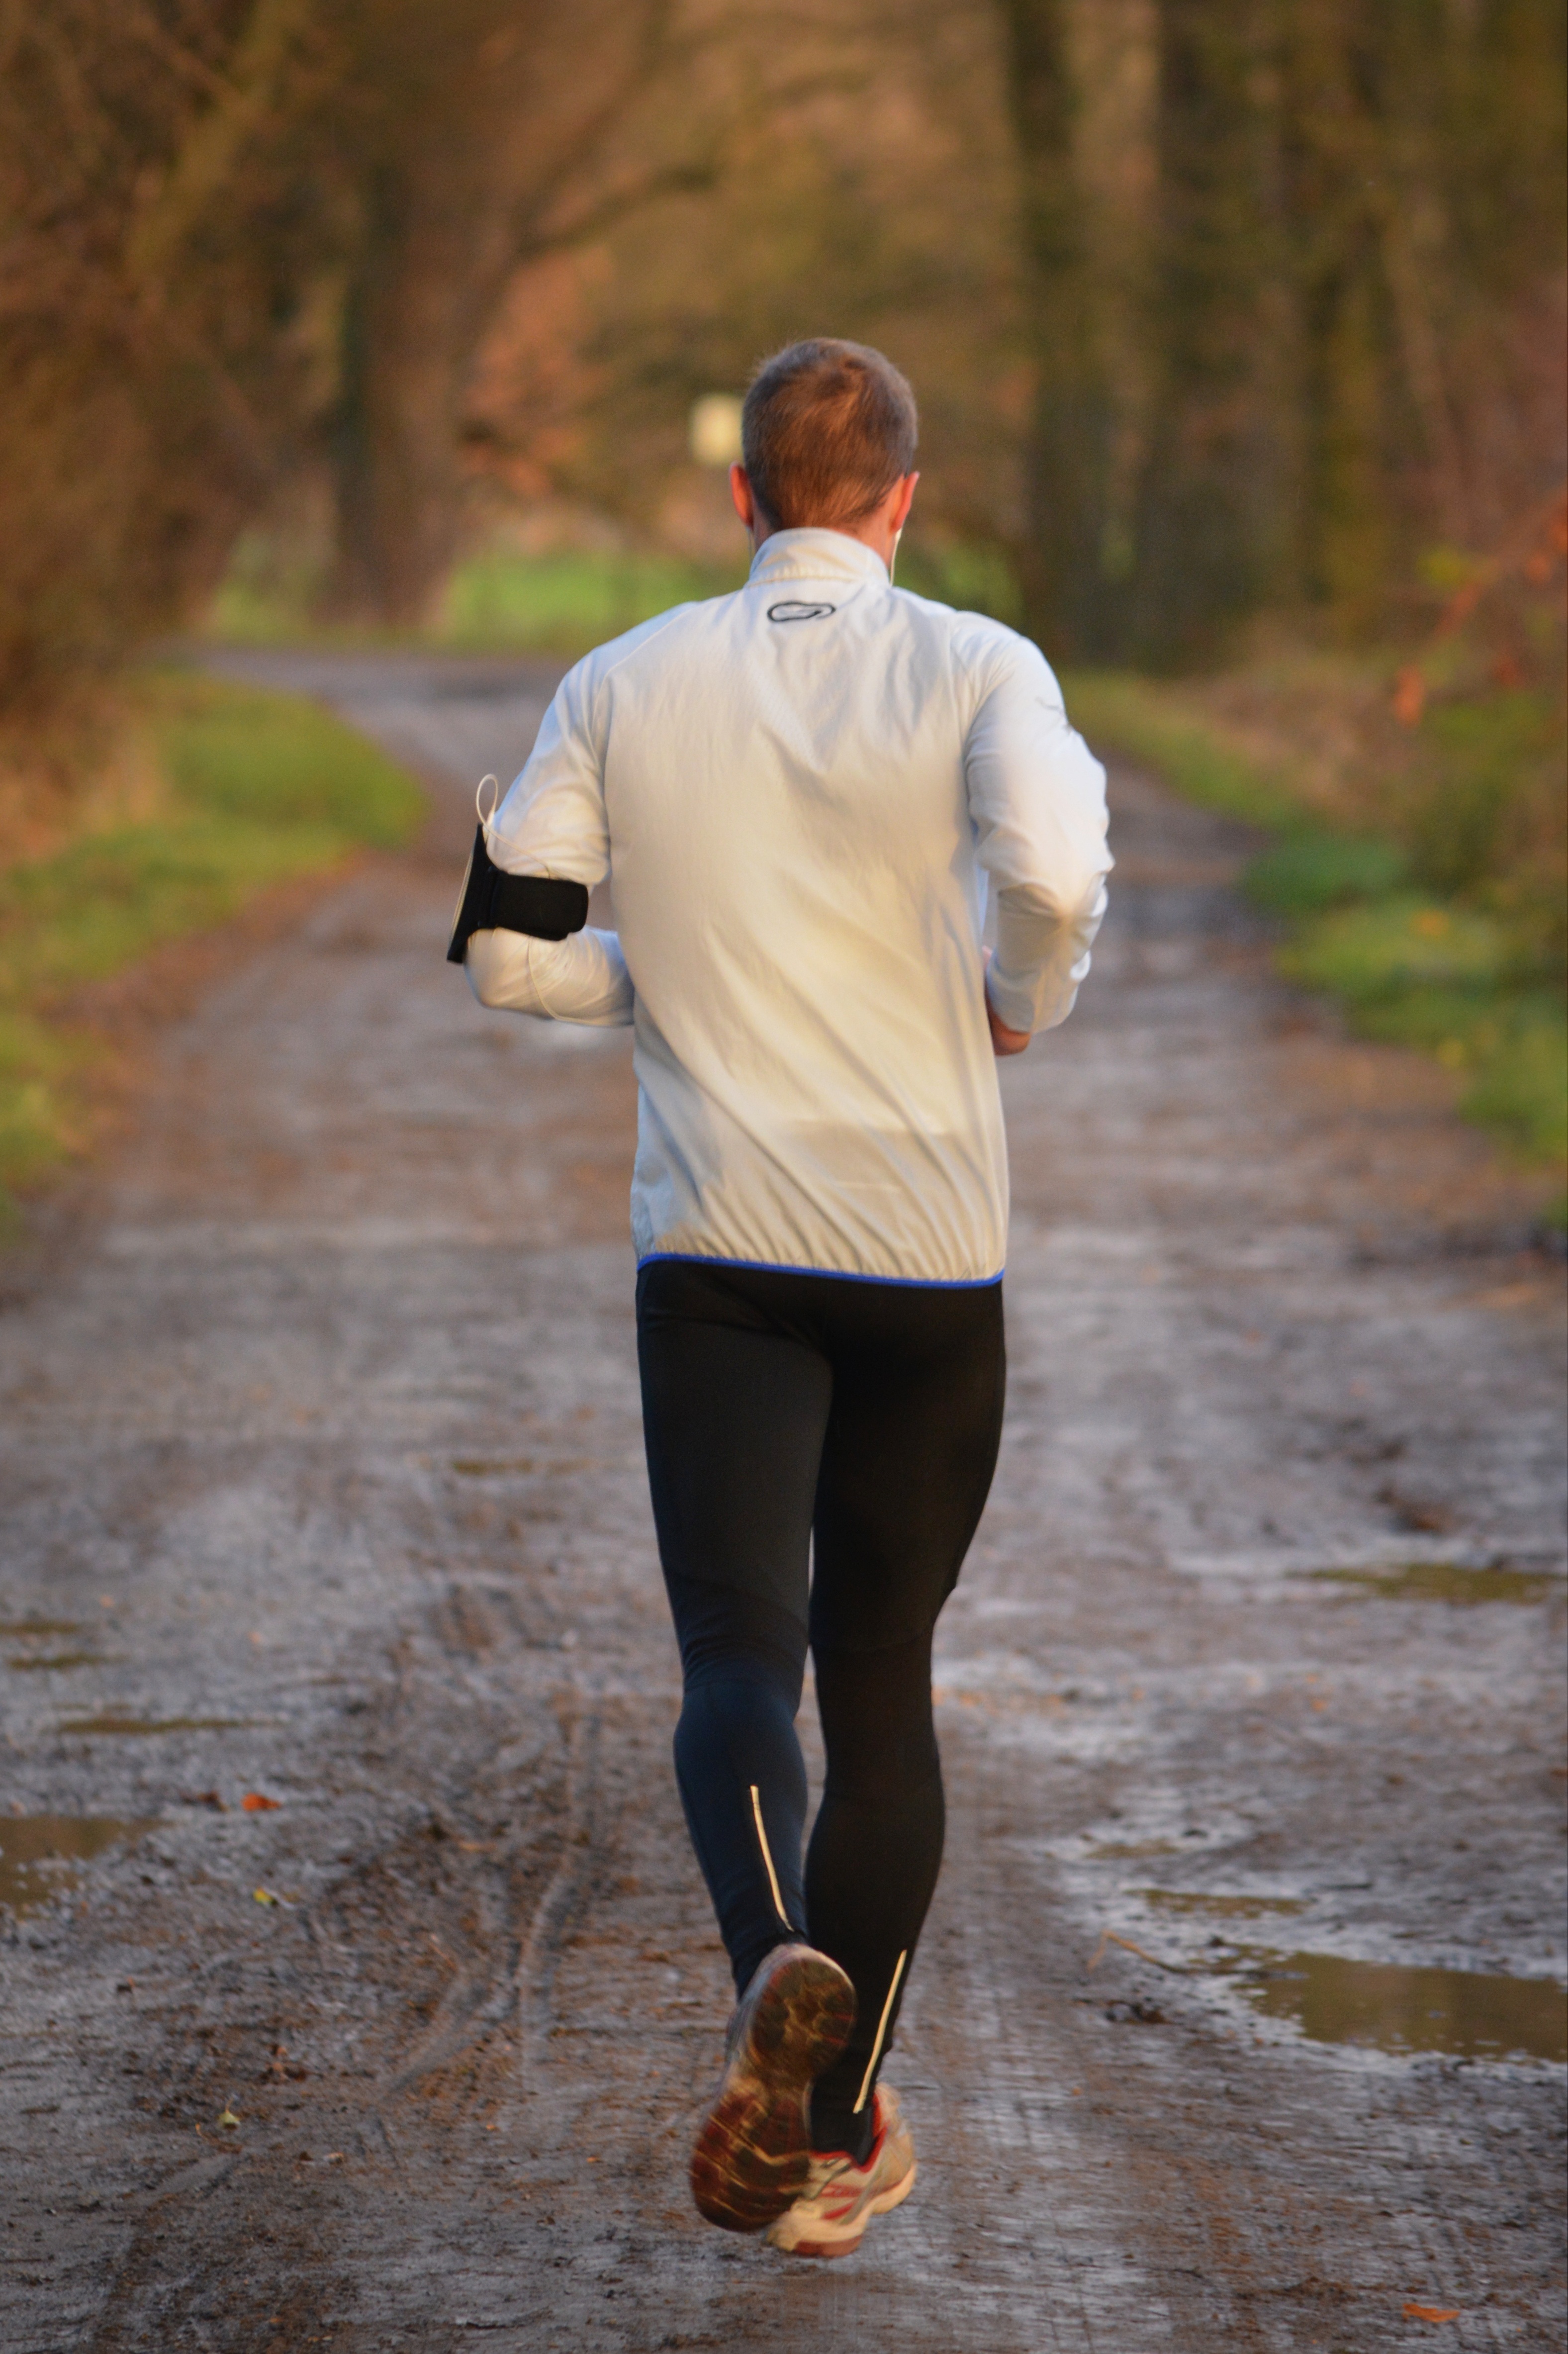
man, person, people, running, recreation, motion, walk, jogging, runner, jogger, sports, endurance, physical exercise, outdoor recreation, over outfit, human action, individual sports, ultramarathon